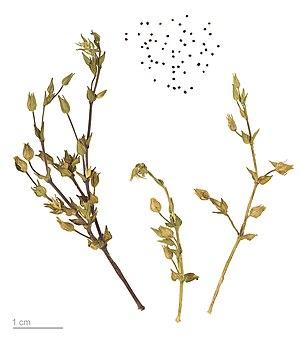
La Sabline à feuilles de serpolet est une espèce de plantes herbacées de la famille des Caryophyllacées.